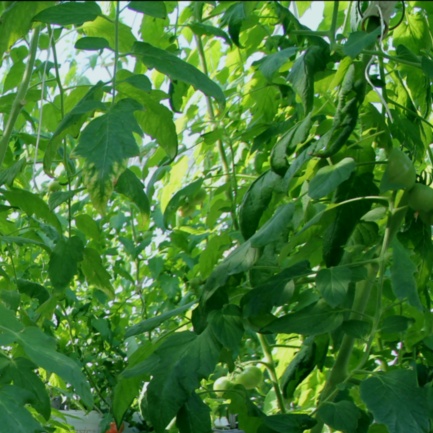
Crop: tomato